Sennheiser

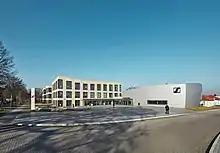
The Sennheiser Innovation Campus is located at the headquarters in Wedemark near Hanover.

Daniel Sennheiser, grandson of the founder, joined the company in 2008, as did his brother Andreas Sennheiser two years later. Both are company shareholders. On 1 July 2013 Daniel and Andreas Sennheiser were promoted to the position of co-CEO, responsible for Sennheiser electronic GmbH & Co. KG.